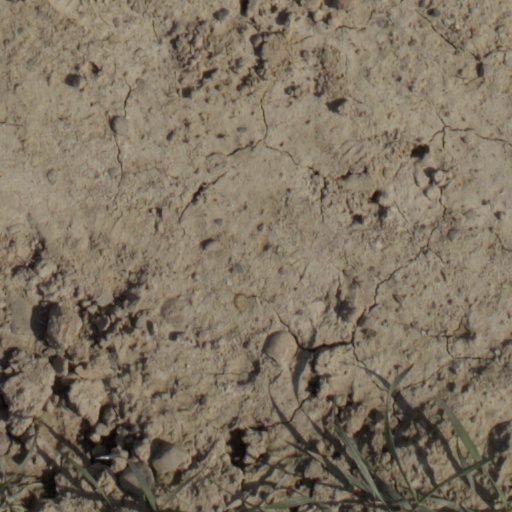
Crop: wheat